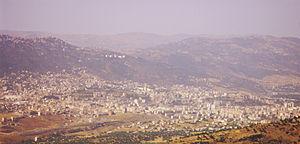
Panorama pris de Amjudh
Tizi Ouzou est une commune algérienne de la wilaya de Tizi Ouzou dont elle est le chef-lieu. La ville est située en Kabylie, à 100 km à l’est de la capitale Alger, à 125 km à l'ouest de Béjaïa et à 30 km au sud des côtes méditerranéennes. Avec 135 088 habitants recensés en 2008, Tizi Ouzou se place au deuxième rang des villes les plus peuplées de Kabylie après Béjaïa.
Saïd Slimani est conseiller municipal de Tizi Ouzou né en 1850 au village Bouhinoune de Tizi Ouzou et mort en mars 1924. Son père était Amar Slimani.